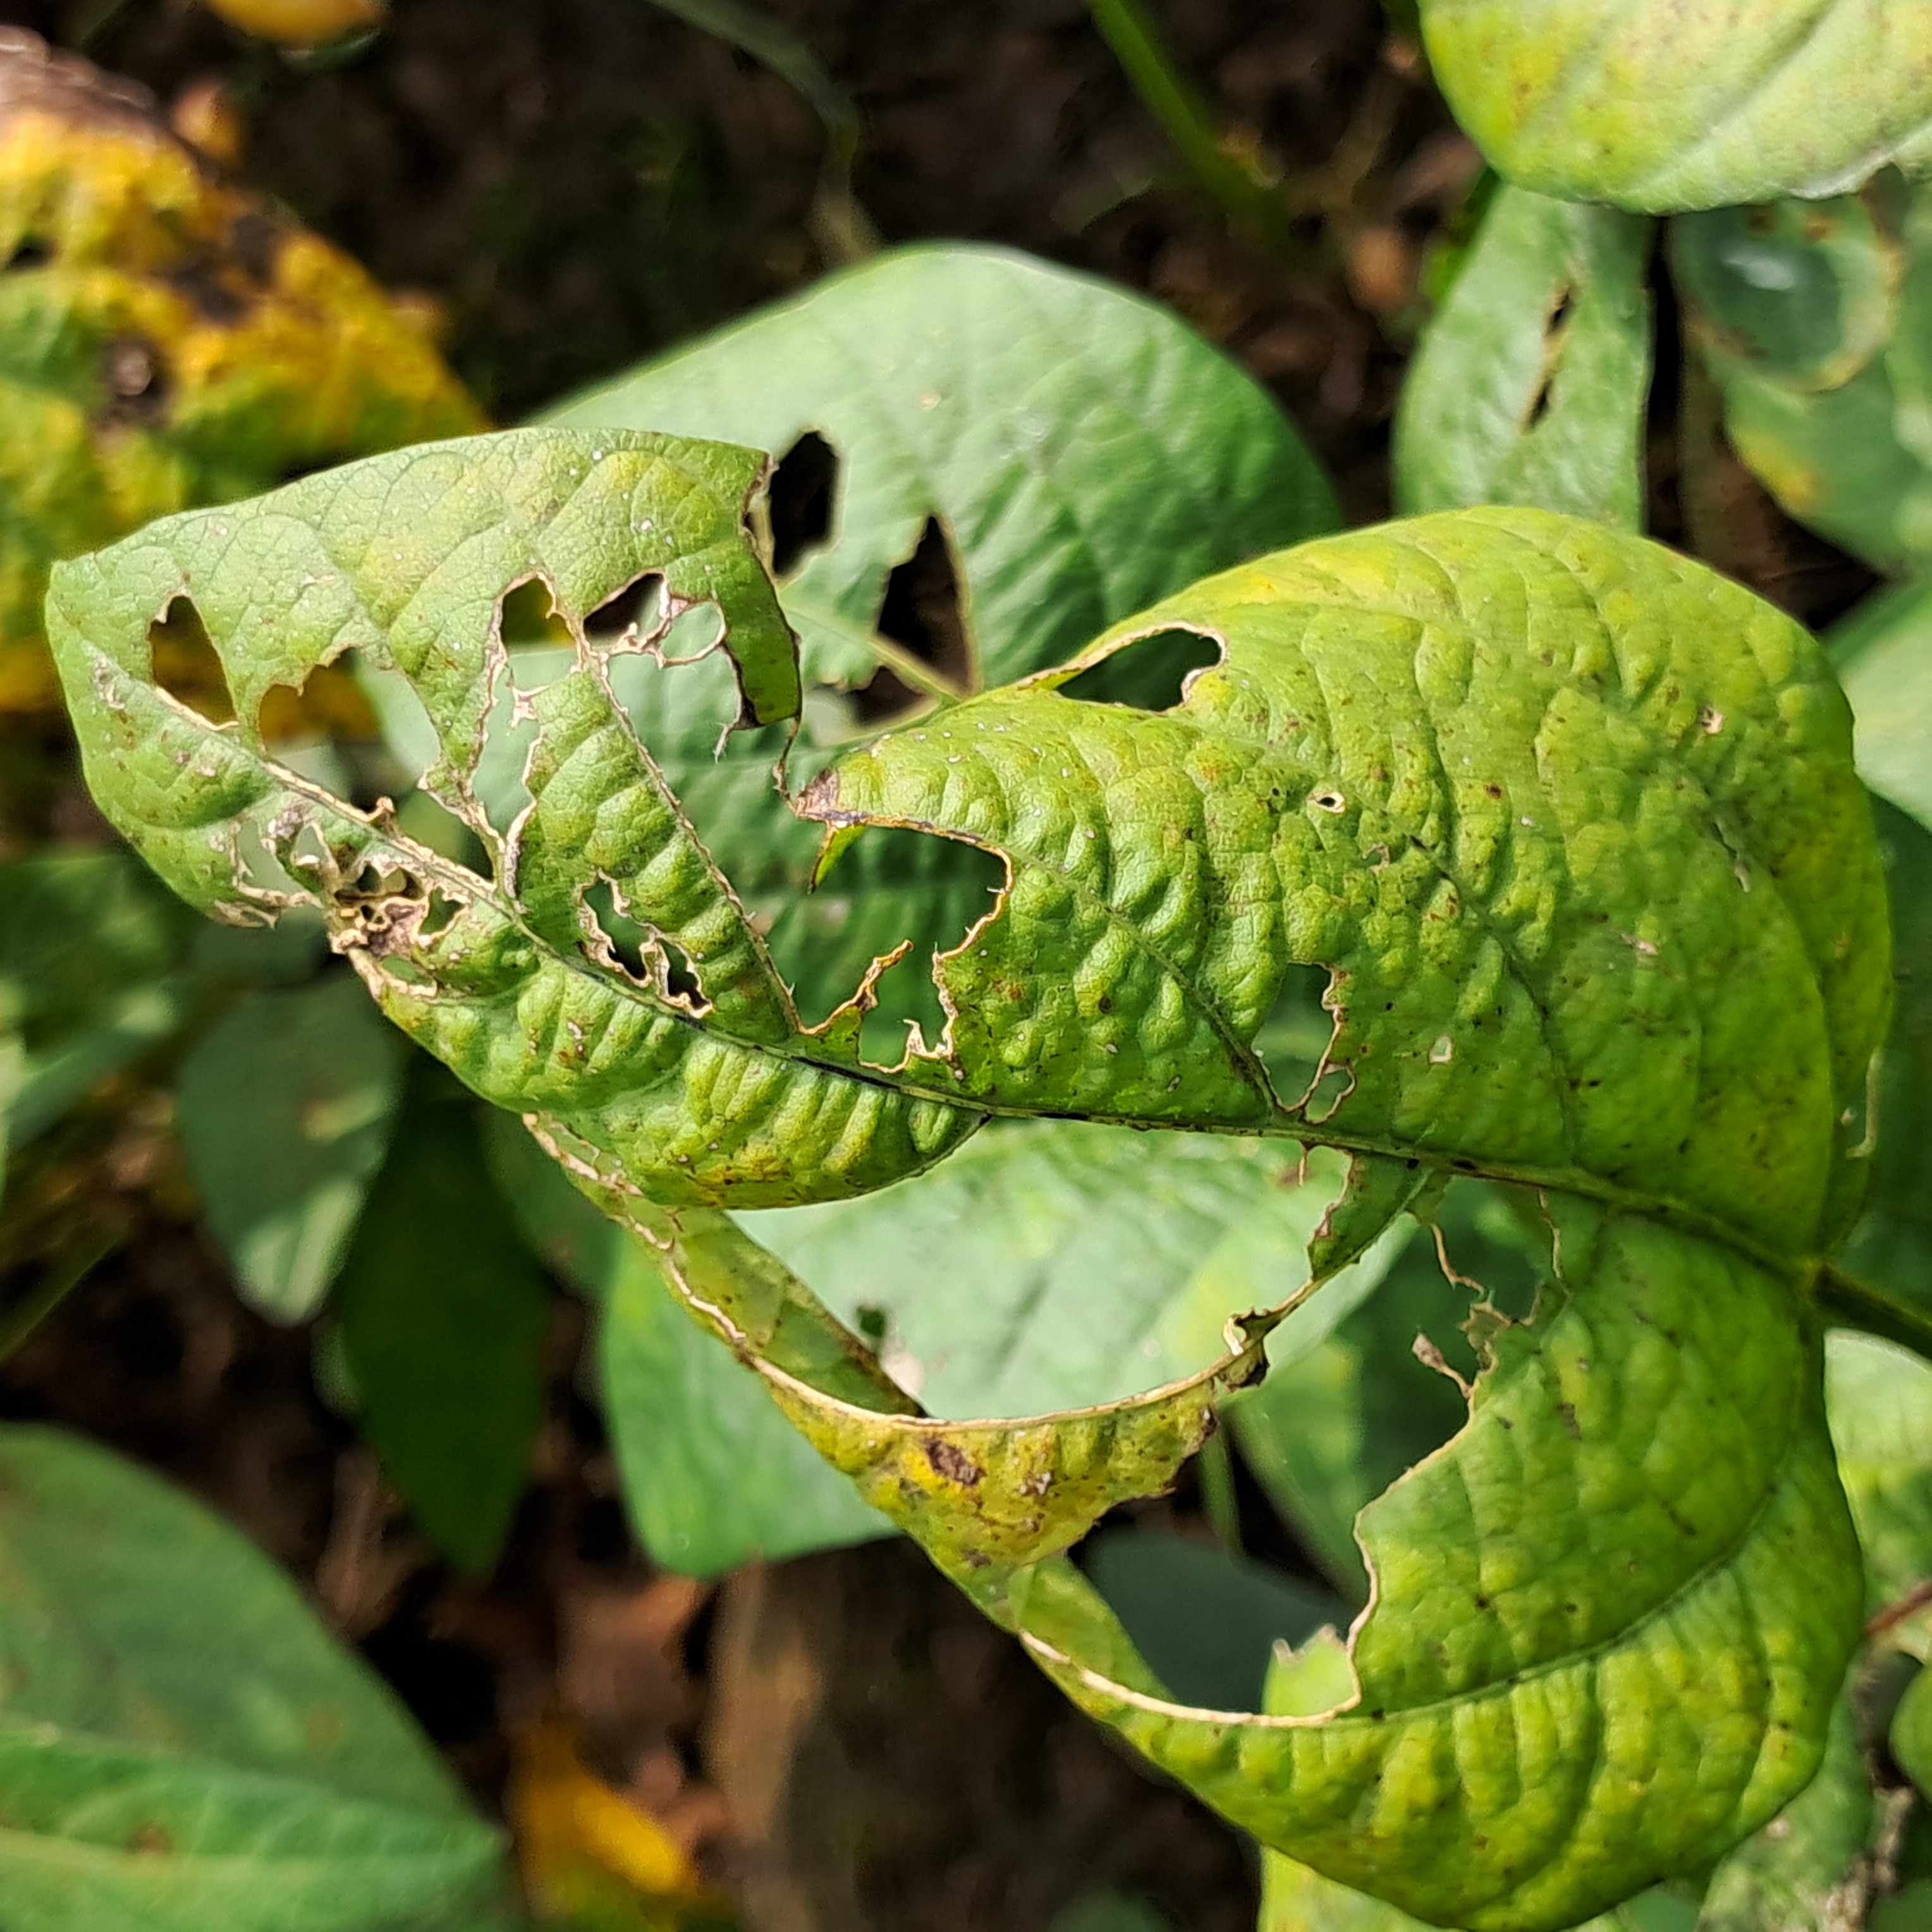
Label: Caterpillar_Semilooper_Pest